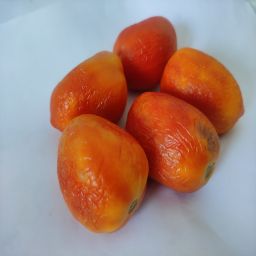
Crop: Tomato
Quality: Old